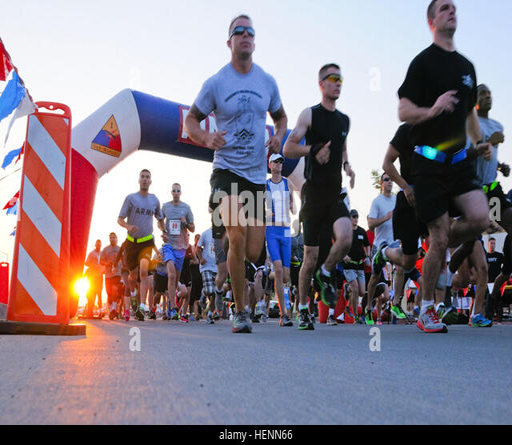
at the sound of the starting pistol , soldiers began the first of a-part race called